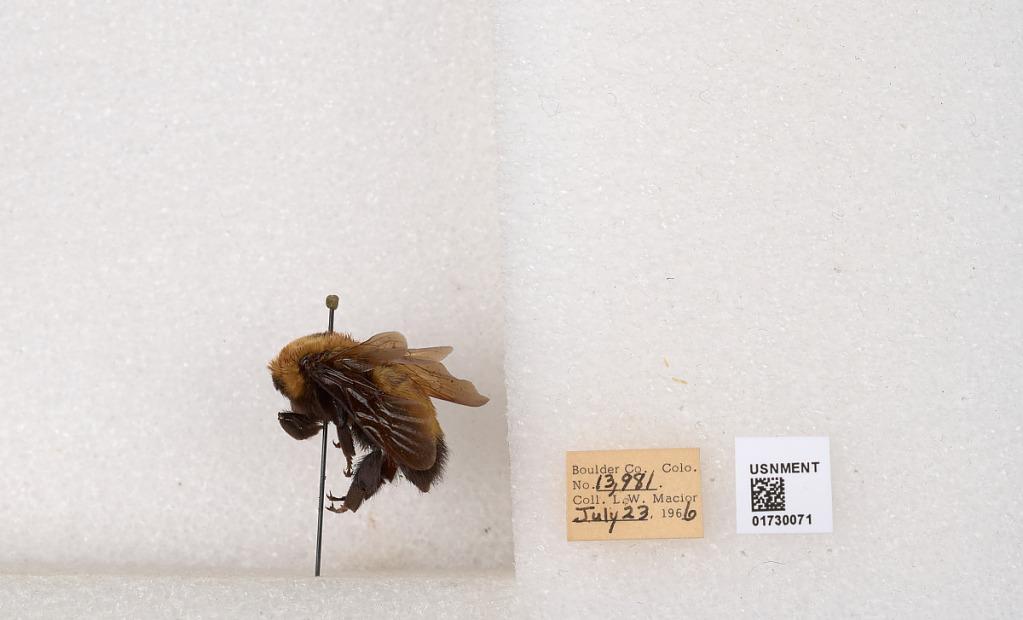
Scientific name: Bombus (Bombus) nevadensis Cresson